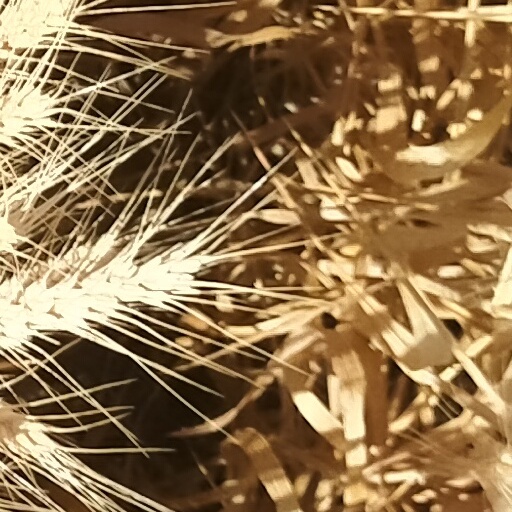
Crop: wheat